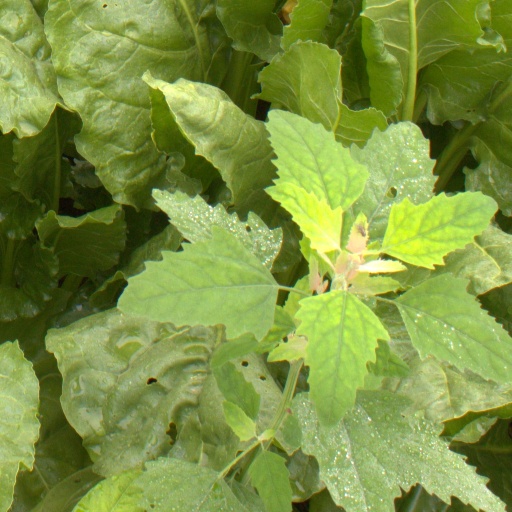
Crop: sugar beet